Zamboanga del Norte

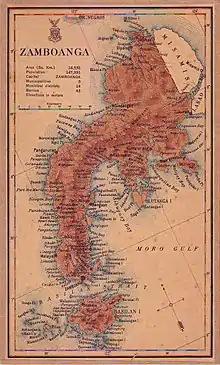

Prior to its creation as a province, Zamboanga del Norte formed the northern portion of the historical province of Zamboanga.